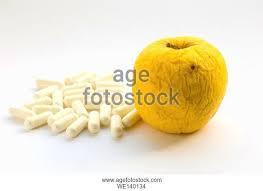
Label: apples